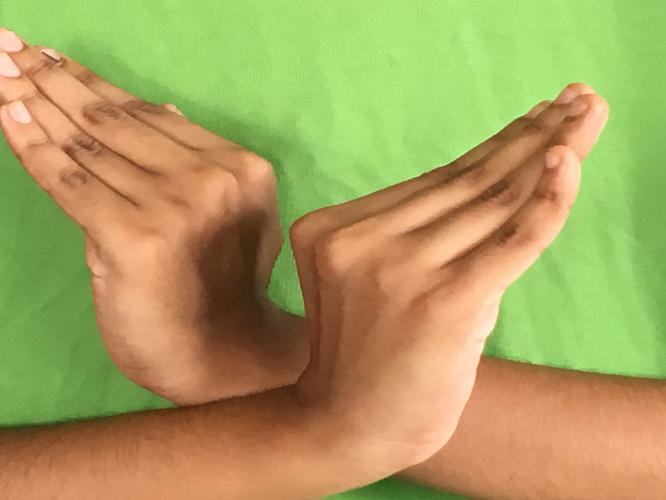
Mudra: Nagabandha
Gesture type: double_hand